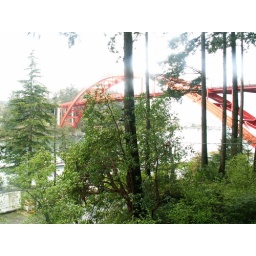
The bridge over the river, beyond the trees from the park.